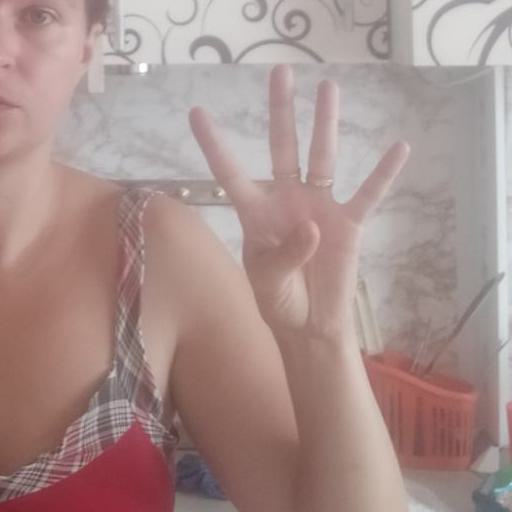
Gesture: four